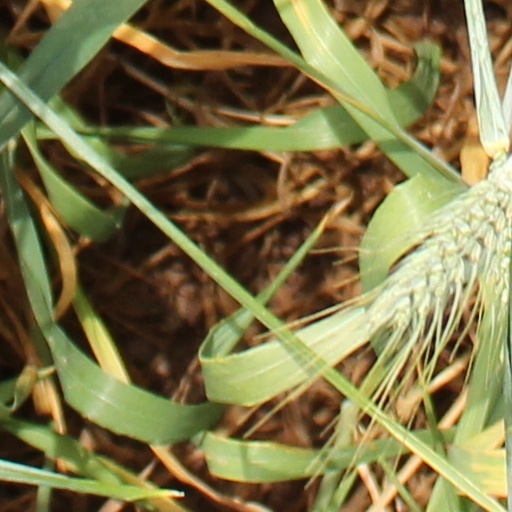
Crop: wheat